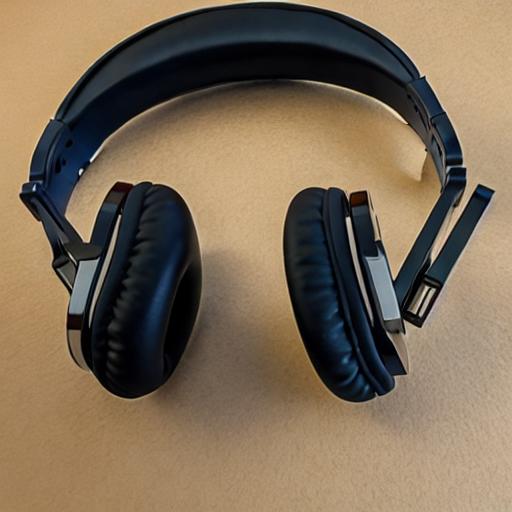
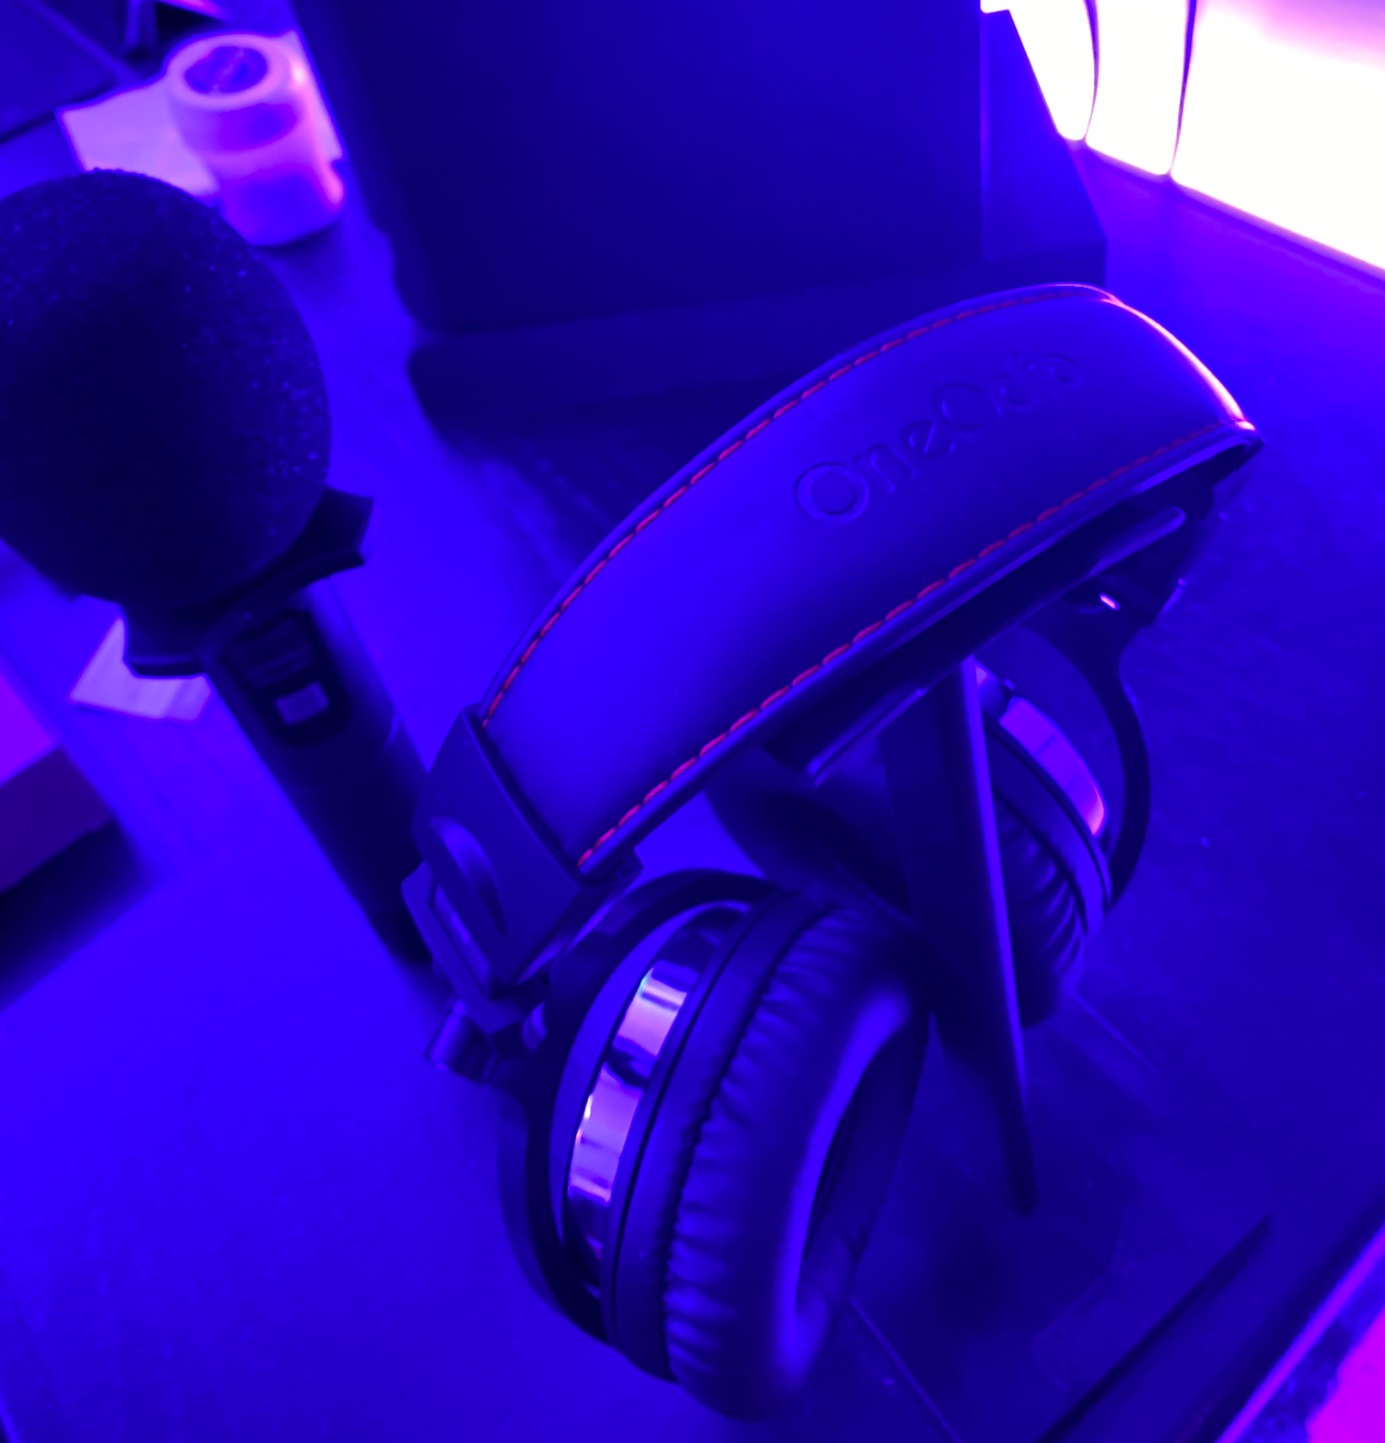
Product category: headphones
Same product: no